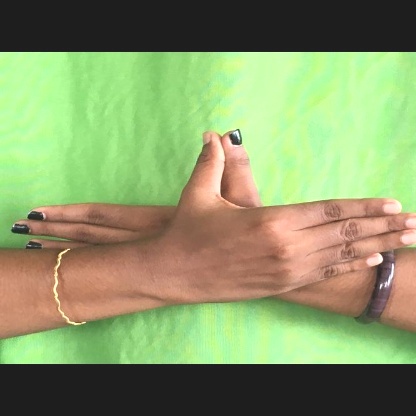
Mudra: Garuda